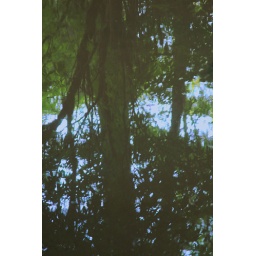
The lush green tree canopy of Newport, Oregon's lush coastal forest is reflected in the lazy creek.